Gary Carter

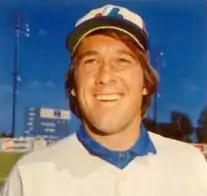
Carter with the Expos

Carter caught Charlie Lea's no-hitter on May 10, 1981, the nightcap of a doubleheader split, during the first half of the strike-shortened season. The season resumed on August 9, with Carter playing in the 1981 All-Star Game, hitting two home runs and winning the game's MVP award. He became the fifth and most recent player to hit two home runs in the All-Star Game.